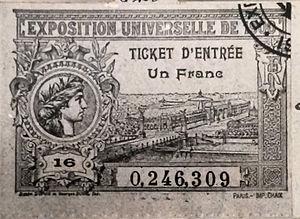
Ticket d'entrée à l'exposition universelle de 1900, Paris.
L'Exposition universelle de 1900 ou L'Exposition de Paris 1900 est la cinquième exposition universelle organisée à Paris après celle de 1855, celle de 1867, celle de 1878 et celle de 1889.